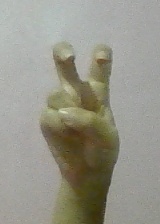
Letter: toot